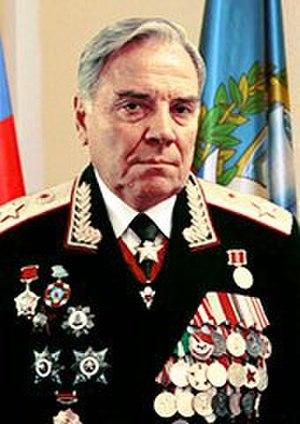
Le coup d'État de 1991-1992 en Géorgie, aussi connu en tant que guerre de Tbilissi ou putsch de 1991-1992, est un conflit à la fois militaire et civil qui se déroule du 22 décembre 1991 au 6 janvier 1992 dans la nouvelle République de Géorgie à la suite de la dislocation de l'URSS. À l'image du violent chaos qui a cours dans le Caucase au début des années 1990, le coup voit s'affronter les troupes loyales au président Zviad Gamsakhourdia contre de nombreuses organisations paramilitaires qui s'unifient à la fin de 1991 sous l'égide des seigneurs de guerre Tenguiz Kitovani, Djaba Iosseliani et Tenguiz Sigoua.